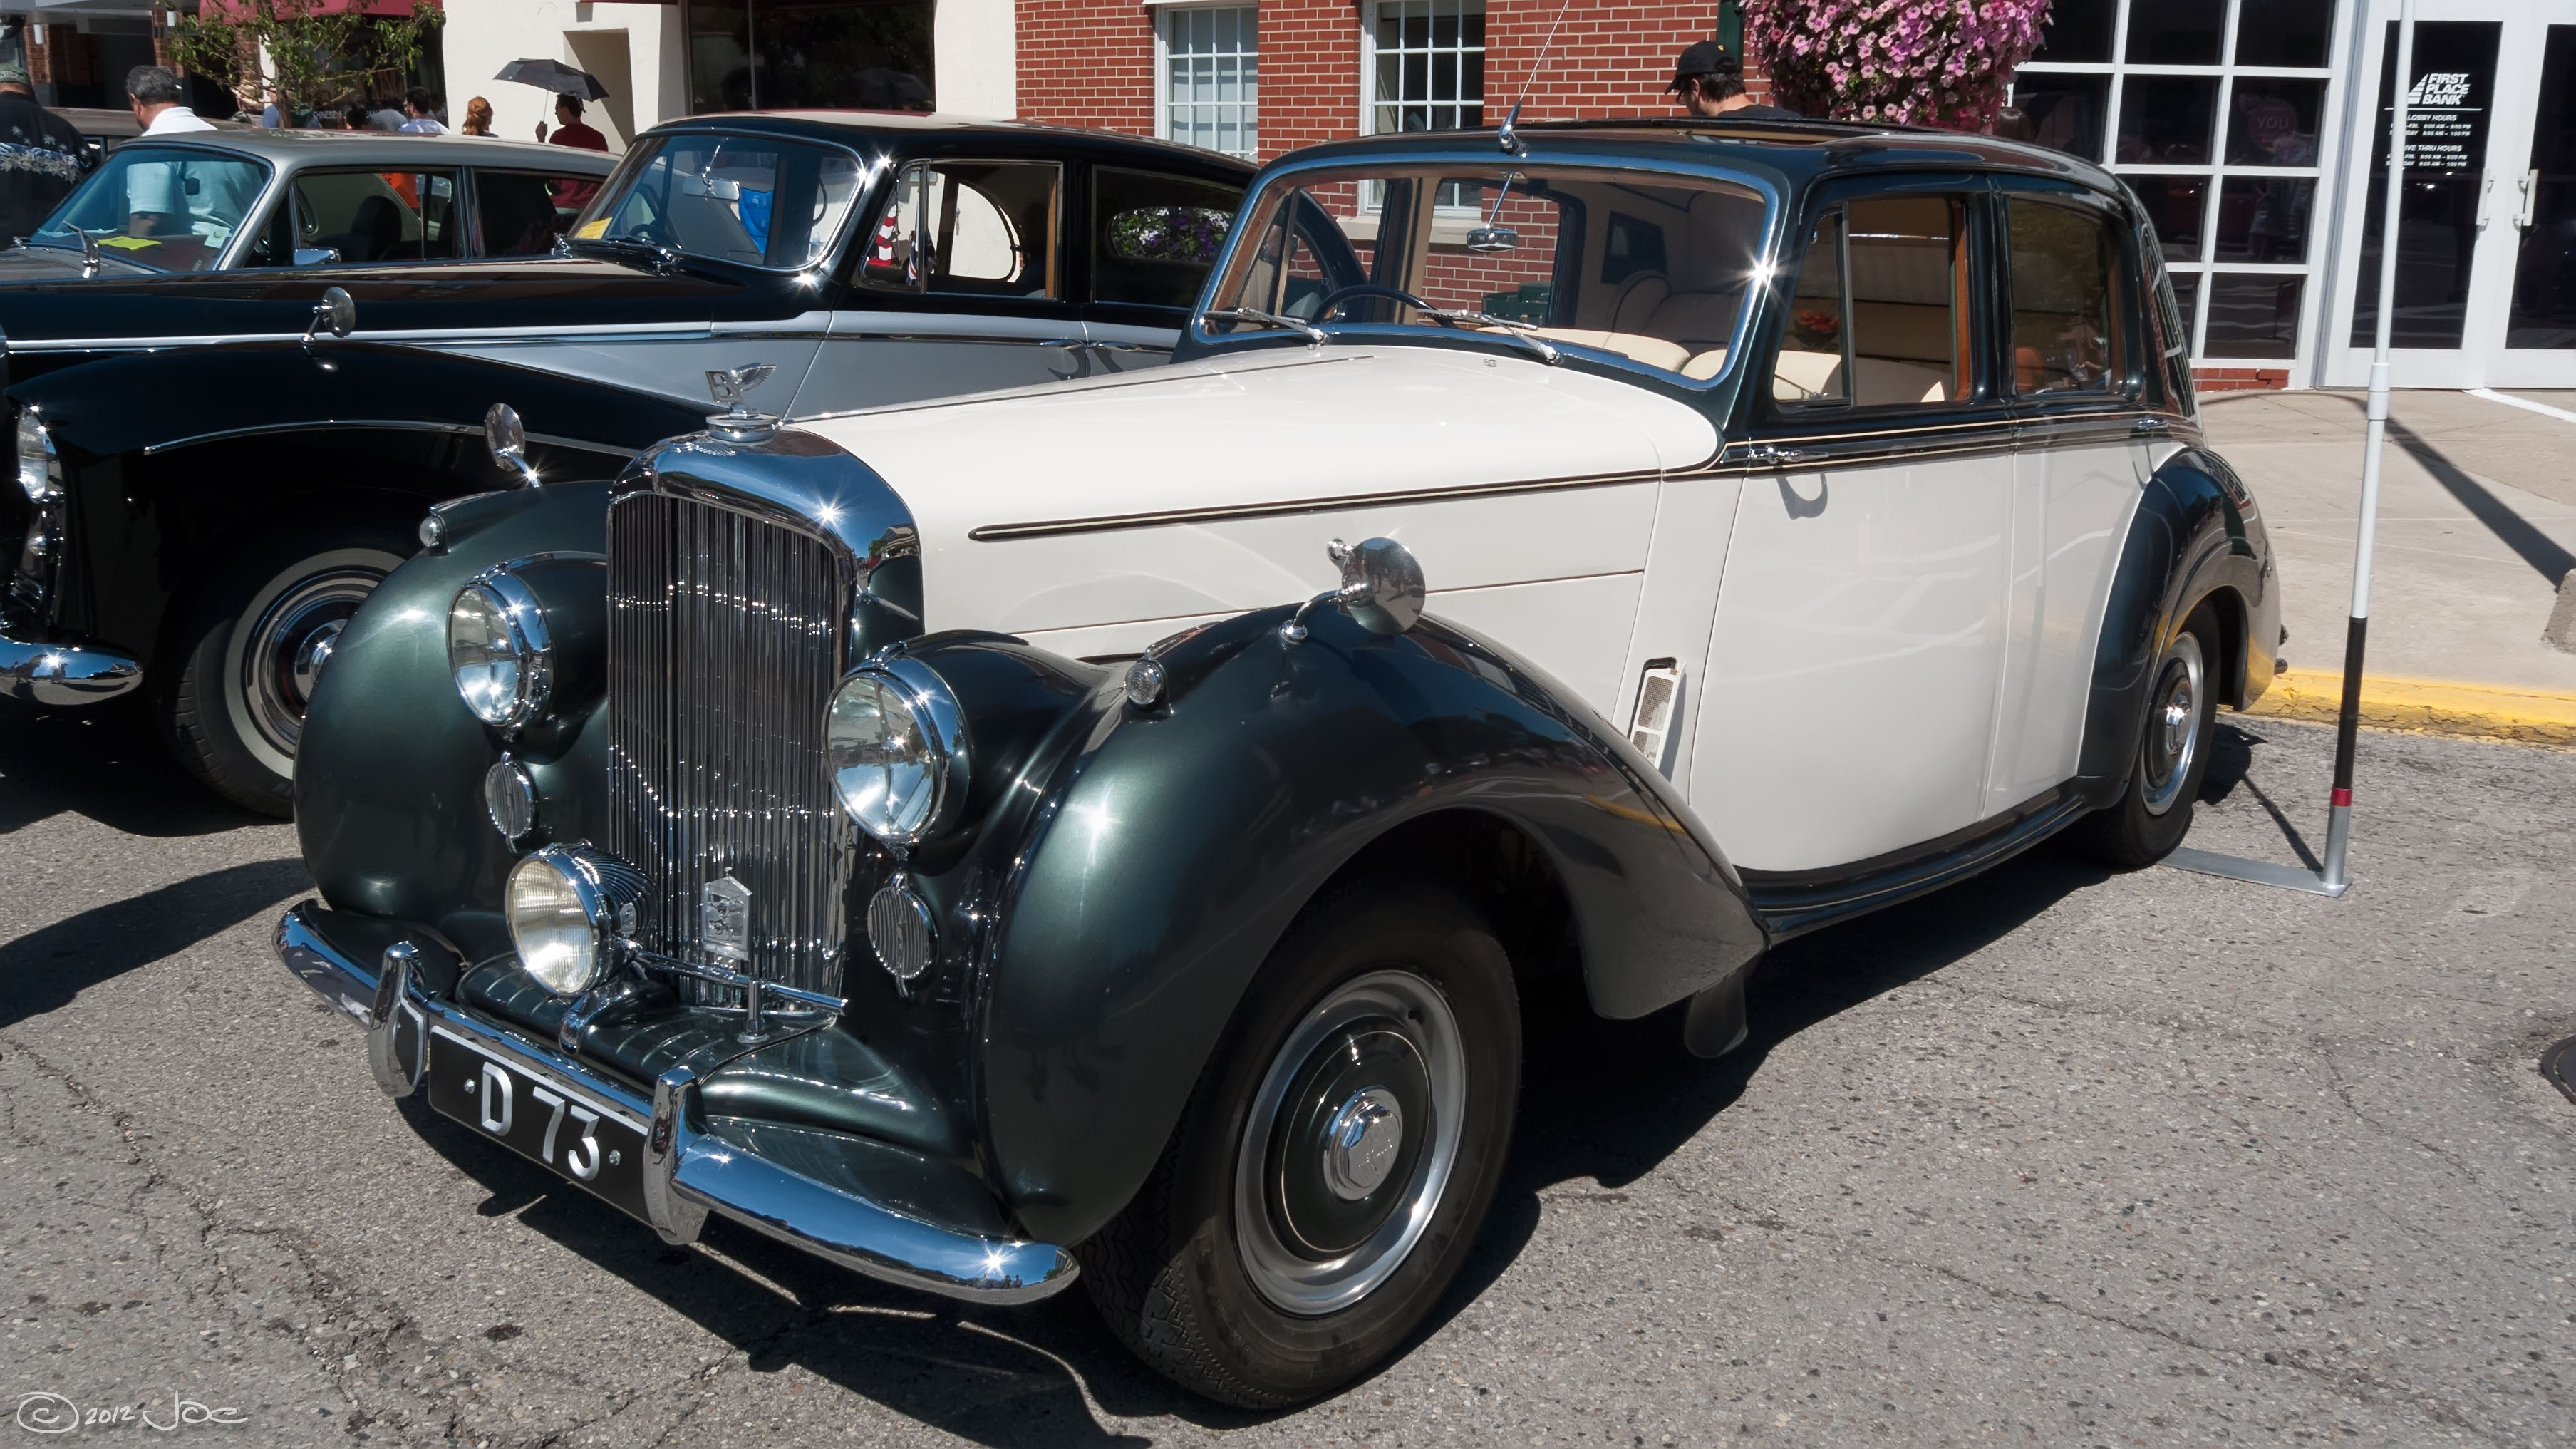
car, vehicle, show, classic car, vintage car, cruise, 2012, dream, sedan, woodward, convertible, classiccar, antique car, land vehicle, touring car, automobile make, luxury vehicle, rolls royce phantom iii, rolls royce silver dawn